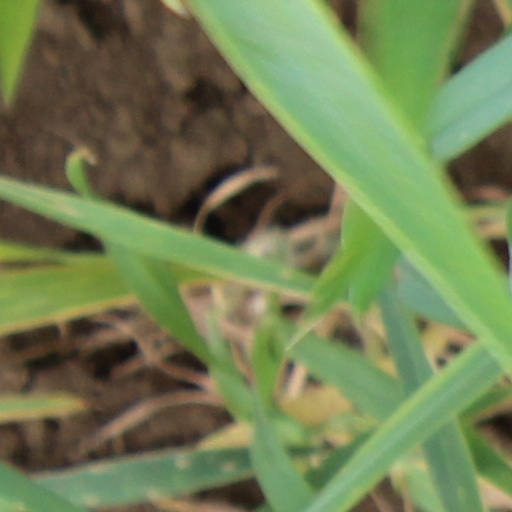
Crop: wheat